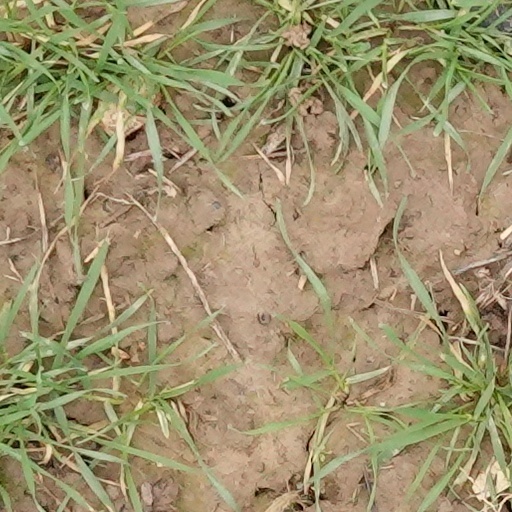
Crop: wheat